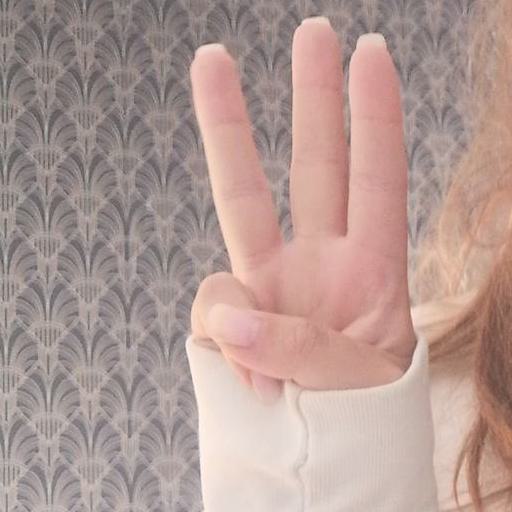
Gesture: three